Sanjeok

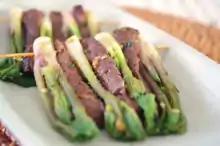
"Ttangdureup-sanjeok" (spikenard and beef skewers)

Sanjeok is a type of "jeok" (skewered food) in Korean cuisine. It is usually made by placing seasoned slices of beef with vegetables on a skewer and grilling them. All the ingredients are sliced into long pieces. Unlike other "jeok" dishes, "sanjeok" is not dredged with flour or egg-washed before being grilled. "Sanjeok" may be used in "jesa" (ancestral rites) or eaten as "banchan" (a side dish).